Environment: real
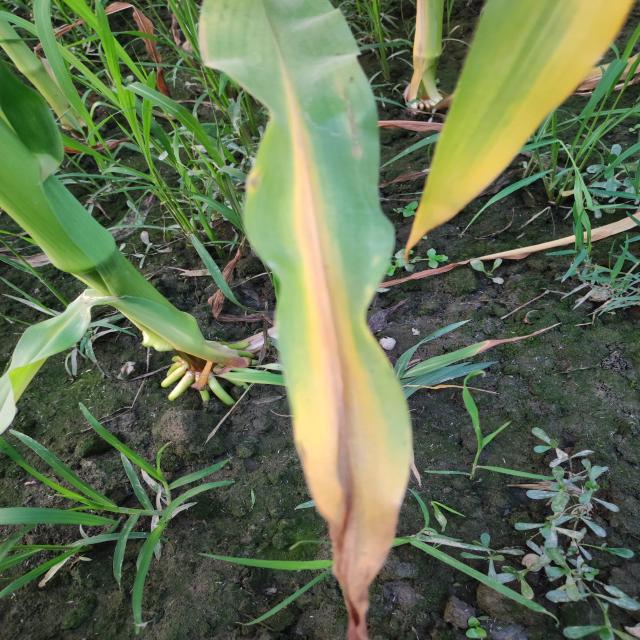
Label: nitrogen_deficiency